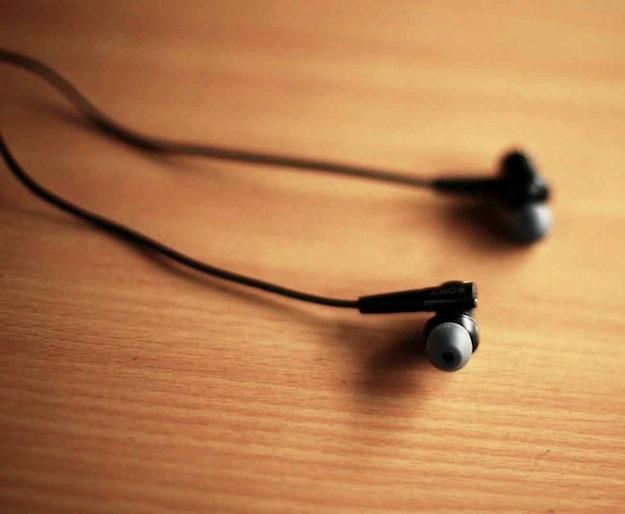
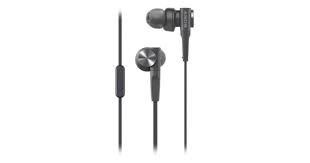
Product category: headphones
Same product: yes